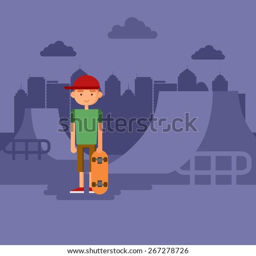
the boy in the park with skateboard .